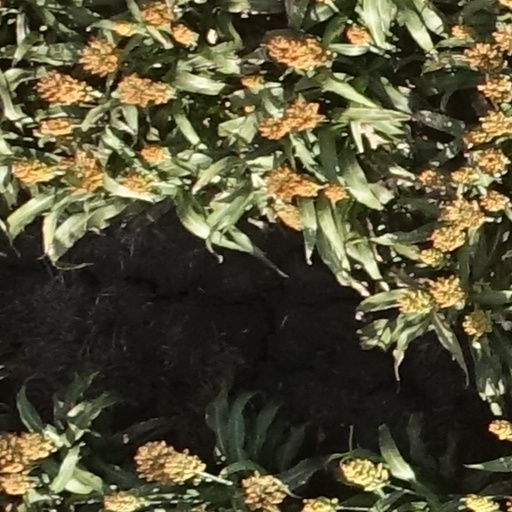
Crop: sorghum